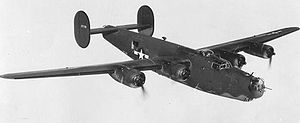
Stillehavskrigen / Krigens forløb / 1943 / Ø-hop
B-24 Liberator-bombefly
Stillehavskrigen er en samlet betegnelse for de krige, der opstod som et resultat af Japans ekspansionspolitik i 1930'erne og 1940'erne. Stillehavskrigen foregik dels i Kina og Sydøstasien, dels i store dele af Stillehavsområdet. Fra 1941 blev krigen en del af 2. verdenskrig.